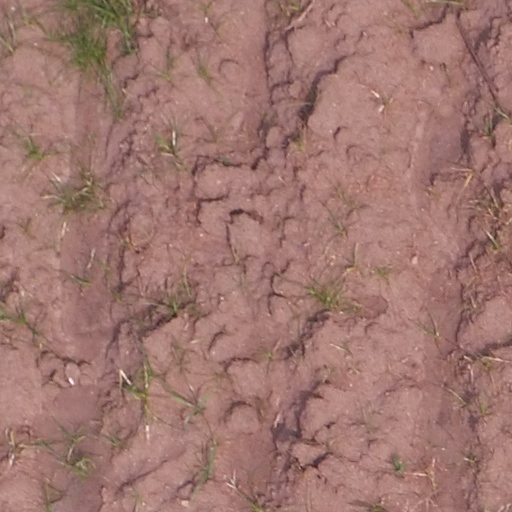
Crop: maize; corn